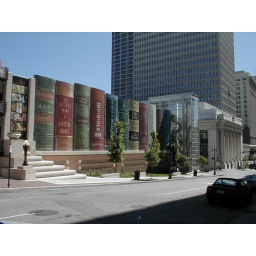
Looking at the downtown library parking garage, with the library in the distance. Yes, those are giant book spines.